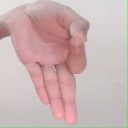
अक्षर: ज्ञ